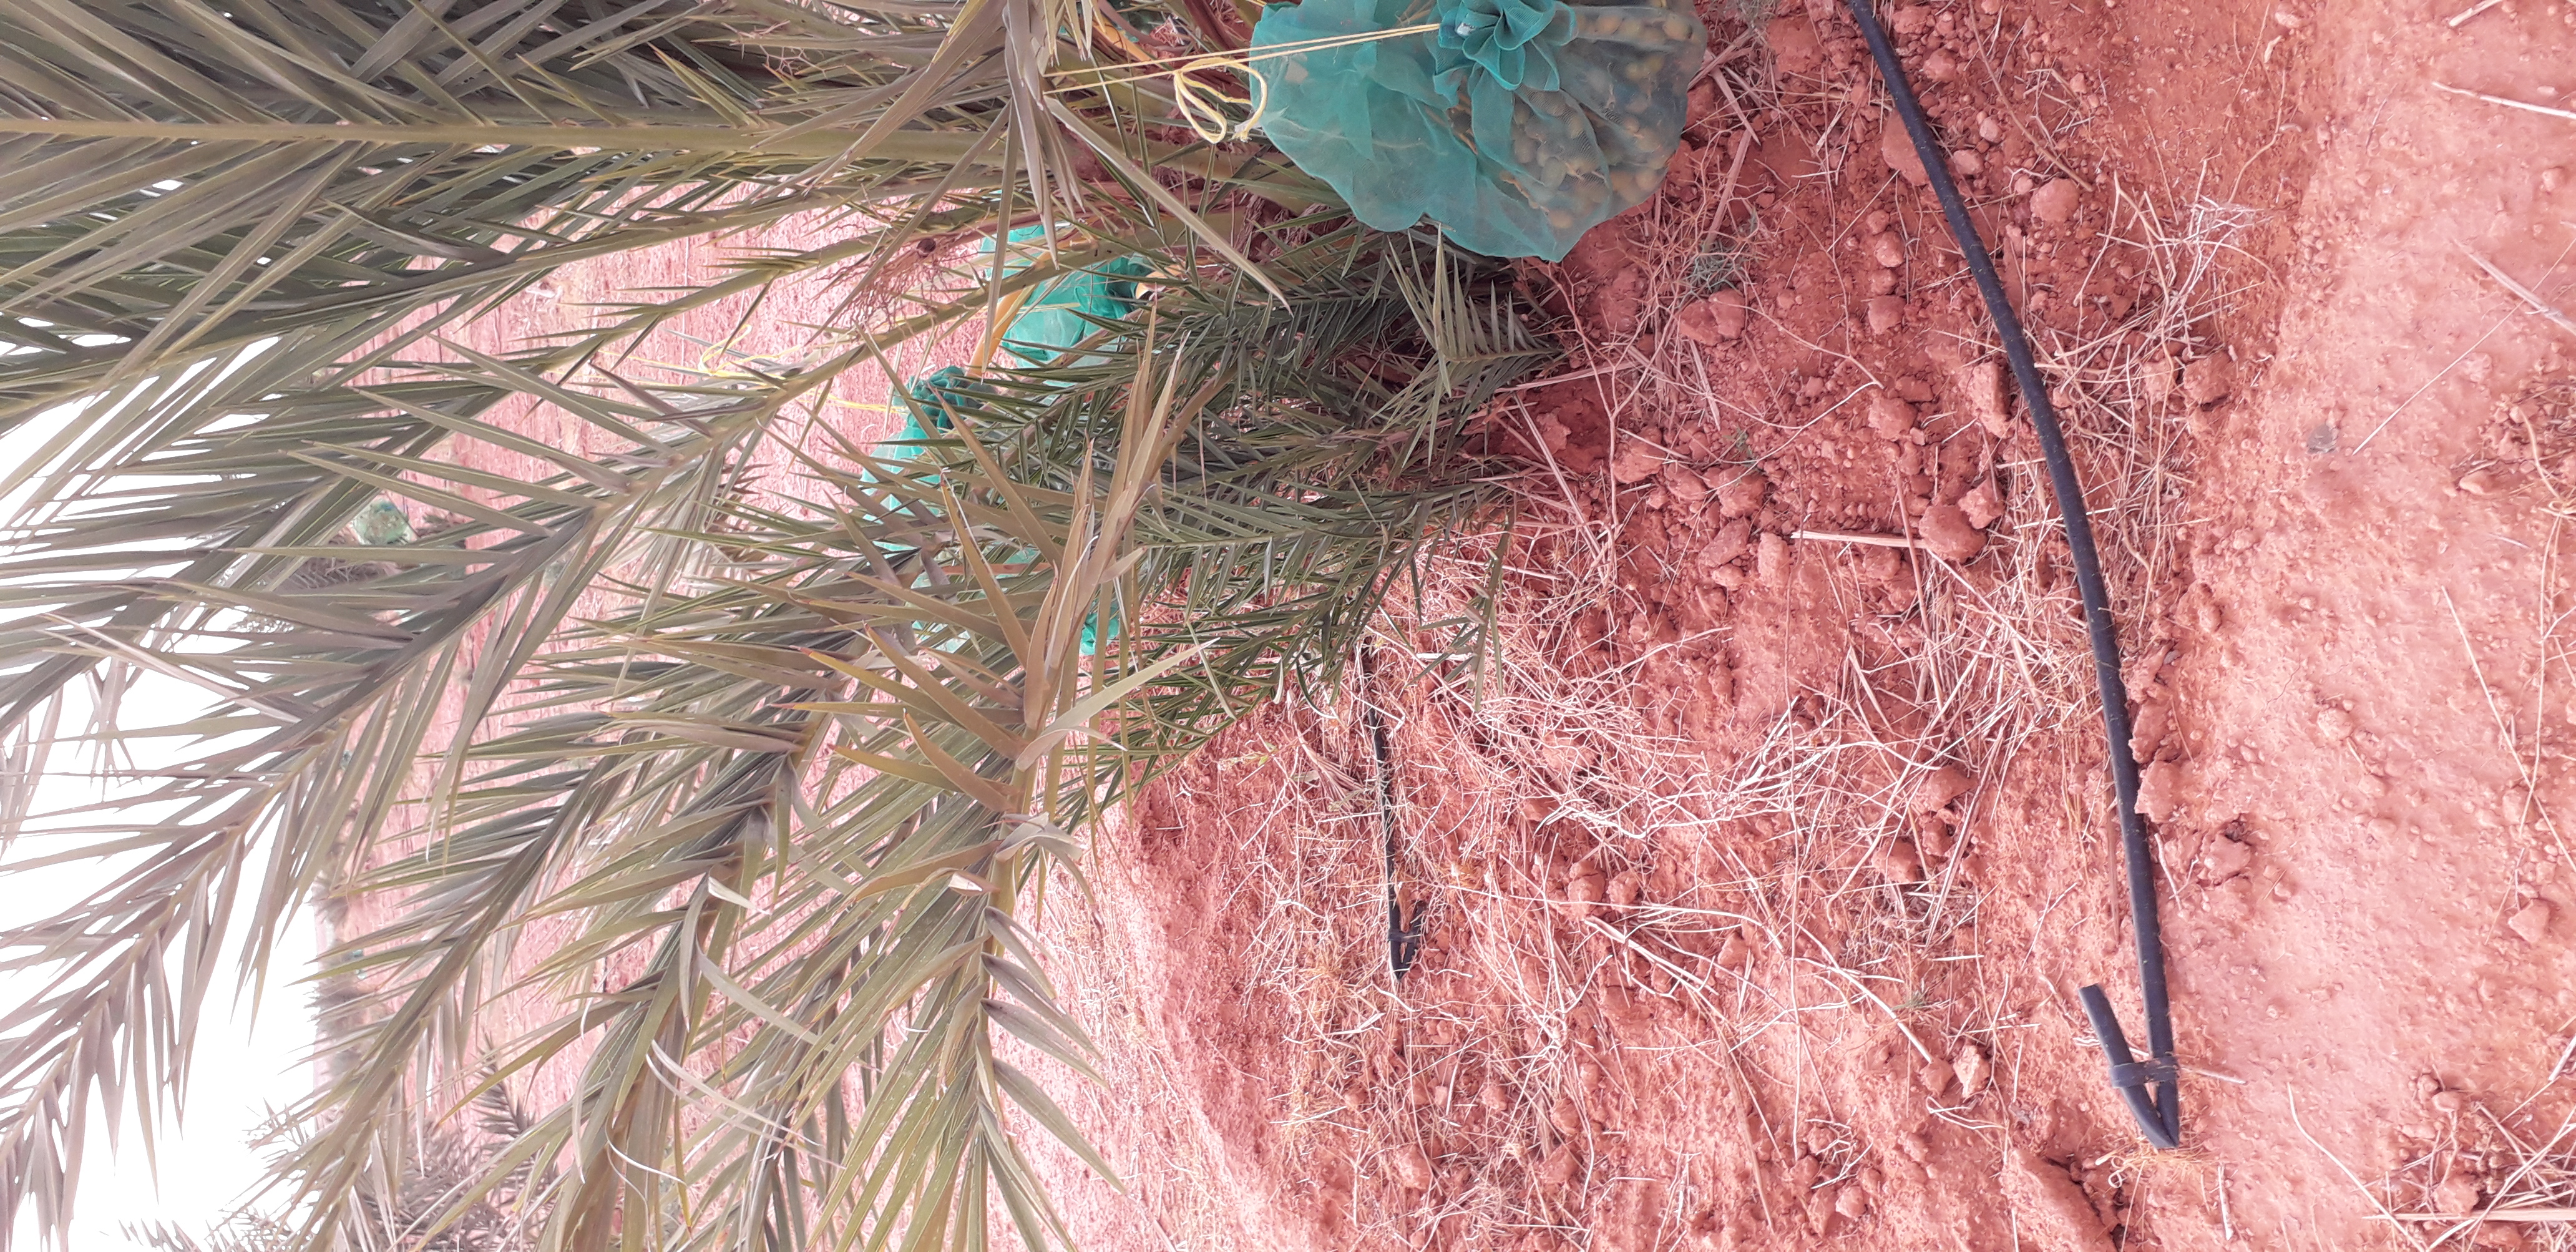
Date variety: kholt